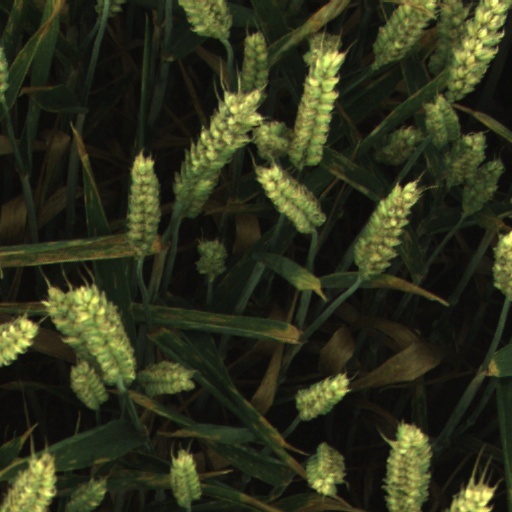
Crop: wheat